Horse racing in the Philippines

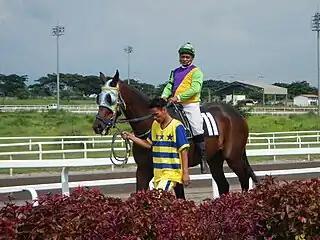
A Filipino jockey on his racehorse, being escorted to the tracks, at the Saddle & Clubs Leisure Park (Santa Ana Park) Race Track at Sabang, Naic, Cavite in the Philippines, on July 21, 2013.

Horseracing in the Philippines began as a recreational activity in 1867. Its history is divided into three major time periods based on the breed of horses raced, in conjunction with the three significant eras of Philippine history. According to the type of horses used, the periods are the Philippine-pony era (1867–1898), the Arabian-horse era (1898–1930), and the Thoroughbred era (1935–present).